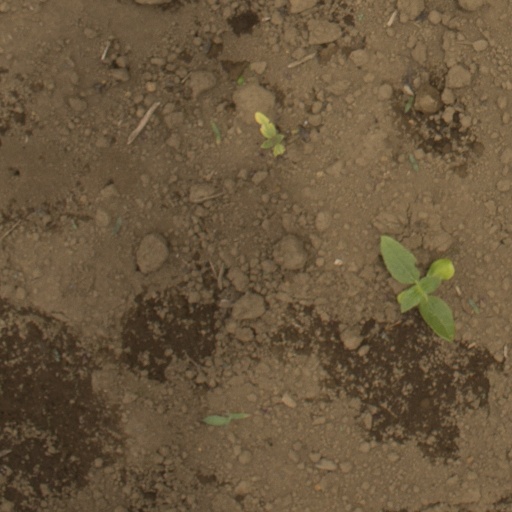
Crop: Jerusalem artichoke